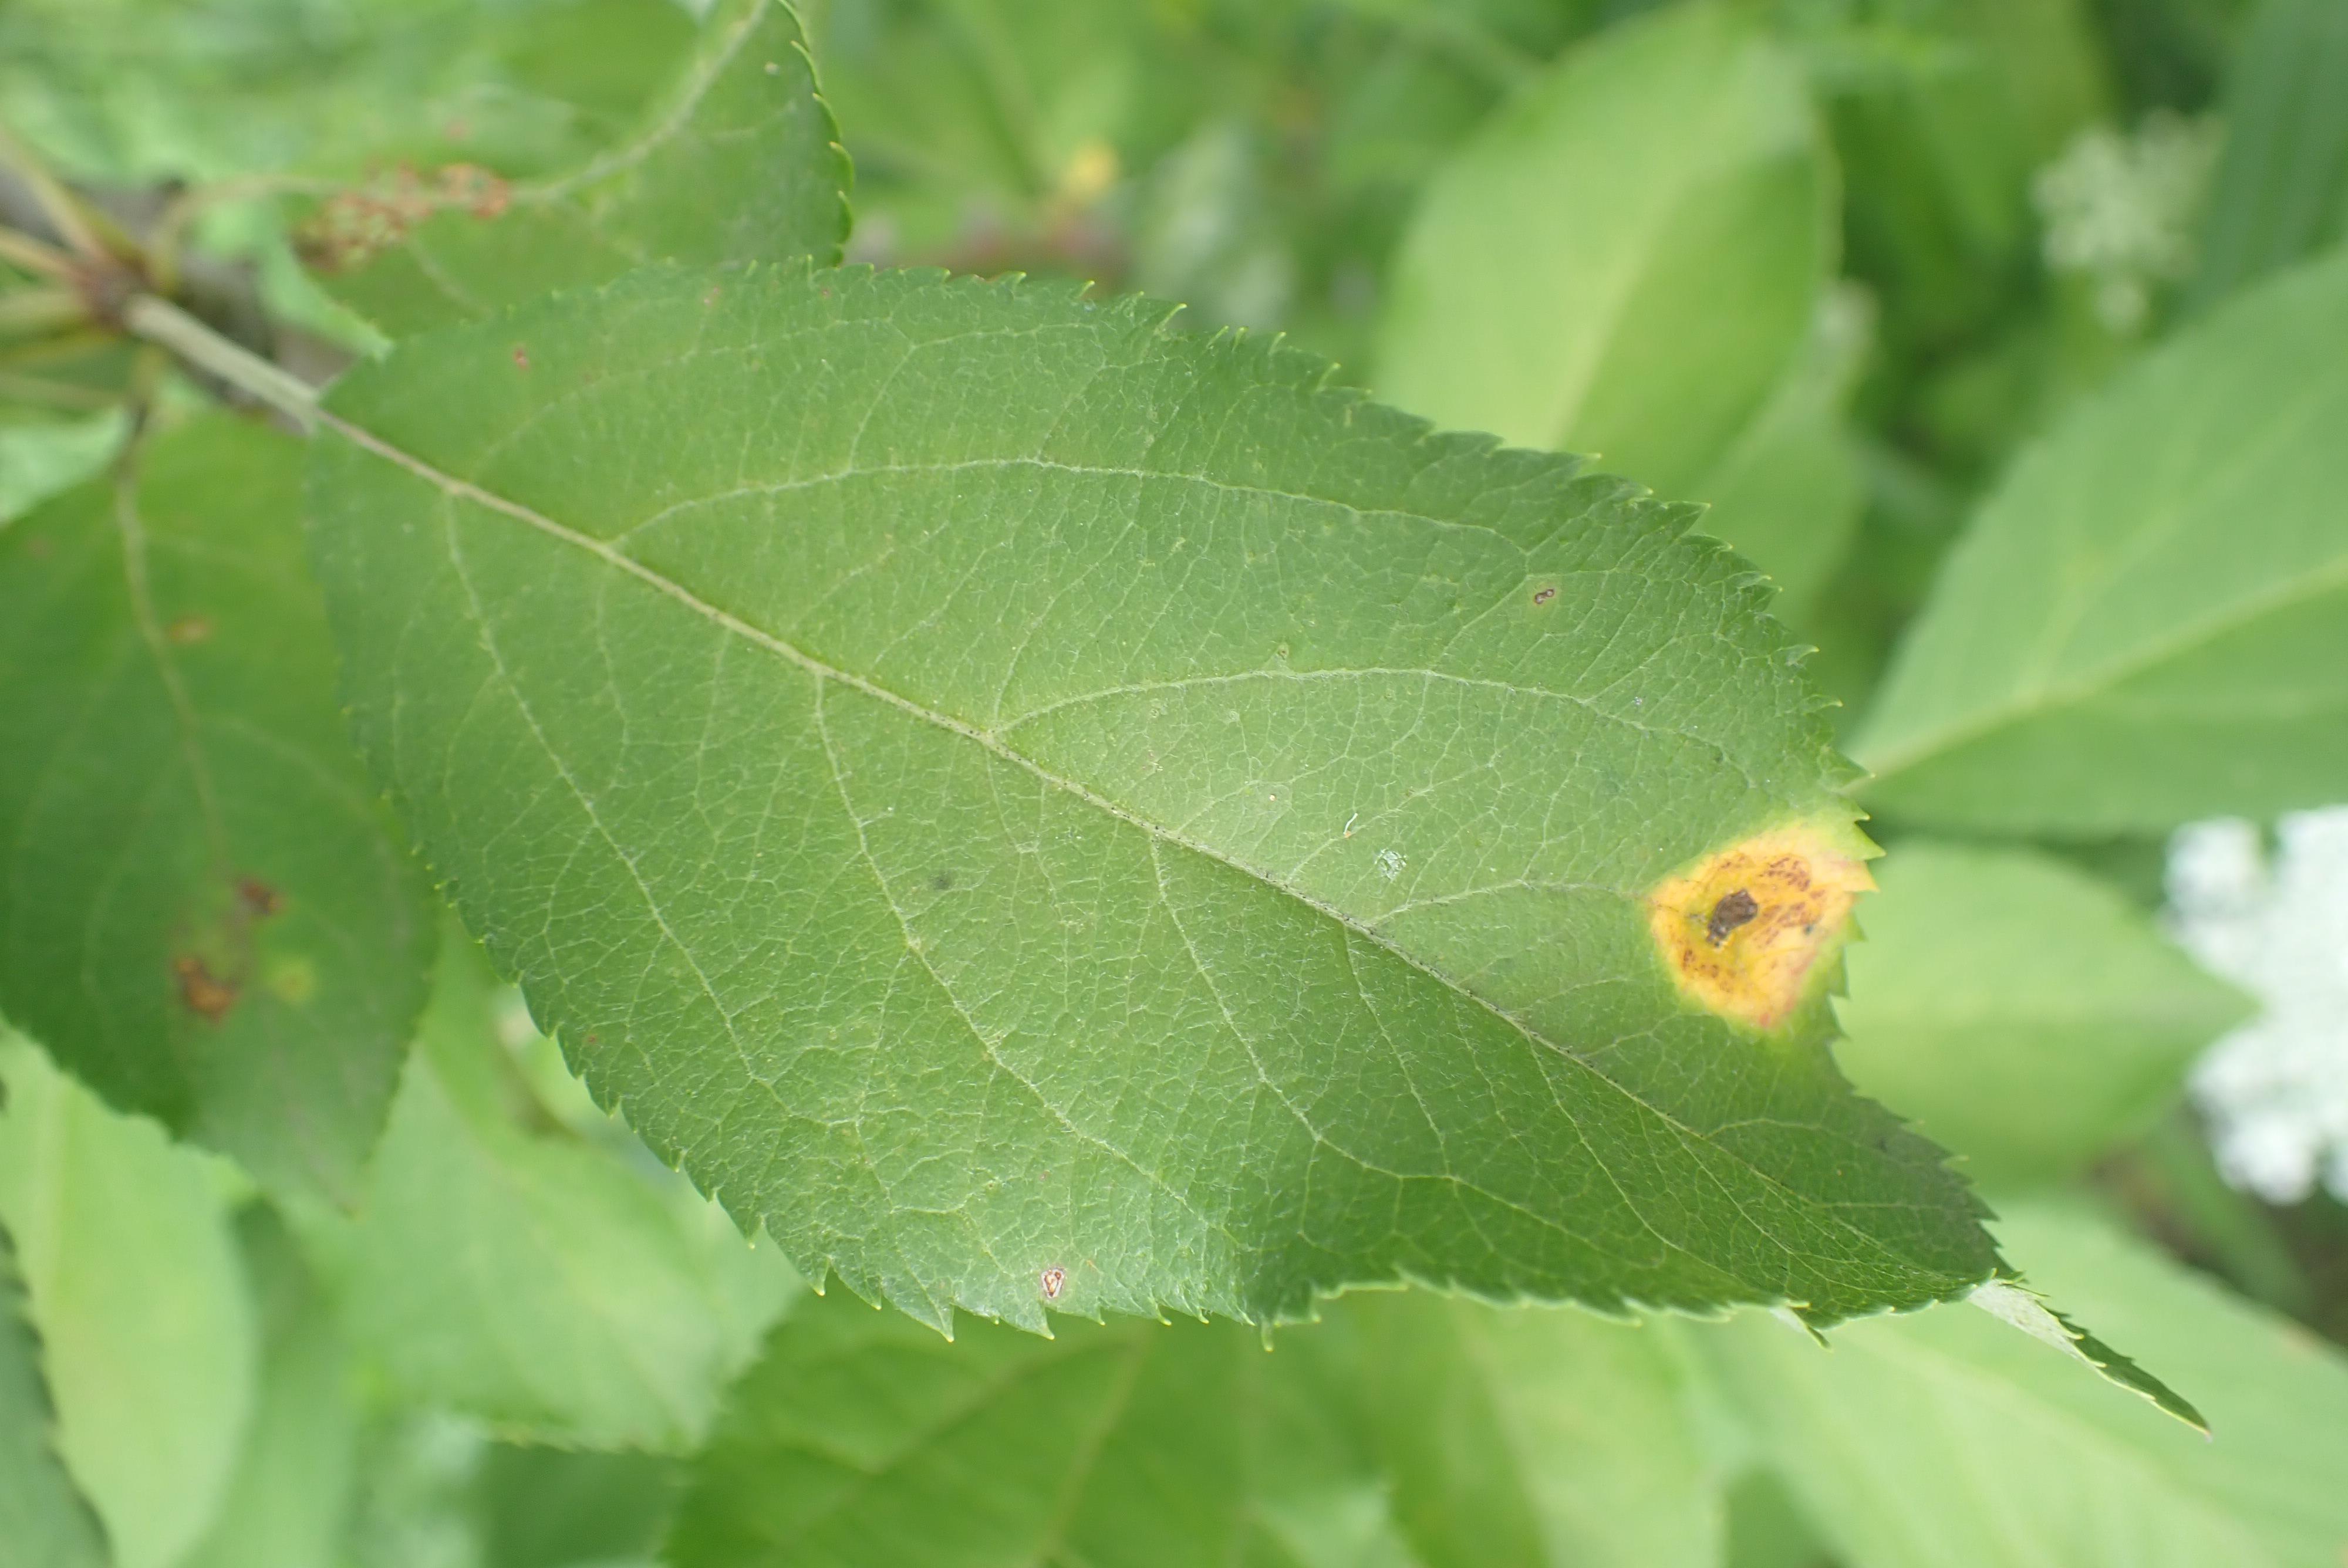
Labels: rust